Hop-o'-My-Thumb

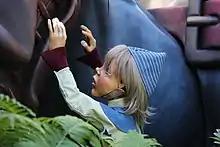
Hop-o'-My-Thumb, as shown at the Efteling.

Gustave Doré contributed 11 illustrations to an 1862 edition of Perrault's book, "Les Contes de Perrault".